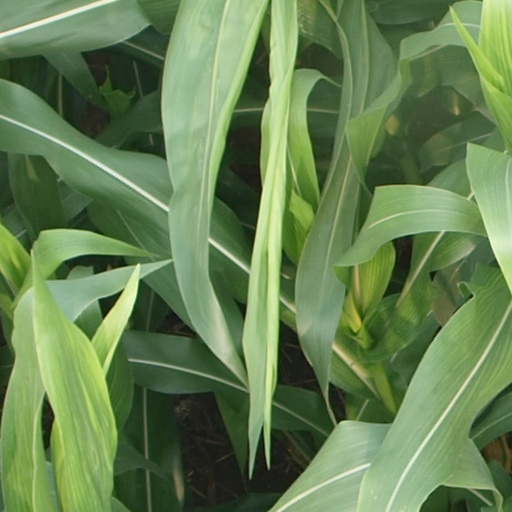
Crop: maize; corn